2022 in Latin music

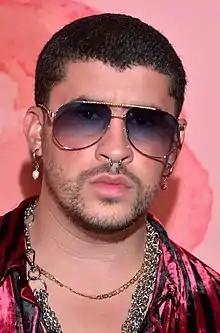
Puerto Rican rapper Bad Bunny was named Top Latin Artist of the Year in the United States by "Billboard" for the fourth time in a row.

The following is a list of events and new Spanish and Portuguese-language music that happened in 2022 in the Latin music industry. Latin regions include Ibero-America, Spain, Portugal, and the United States.